Jay Scott (singer)

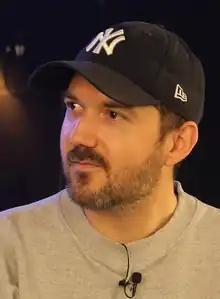
Jay Scott in 2022

Jay Scott (also stylized as Jay Scøtt) is the stage name of Pier-Luc Jean Papineau, a Canadian musician from Terrebonne, Quebec, most noted as a winner of three Félix Awards at the 44th Félix Awards in 2022.